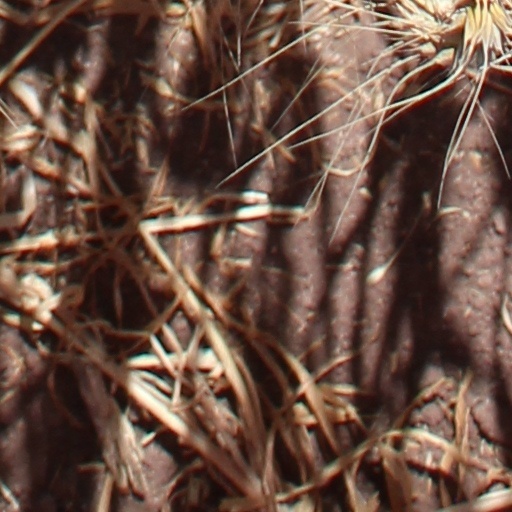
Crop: wheat